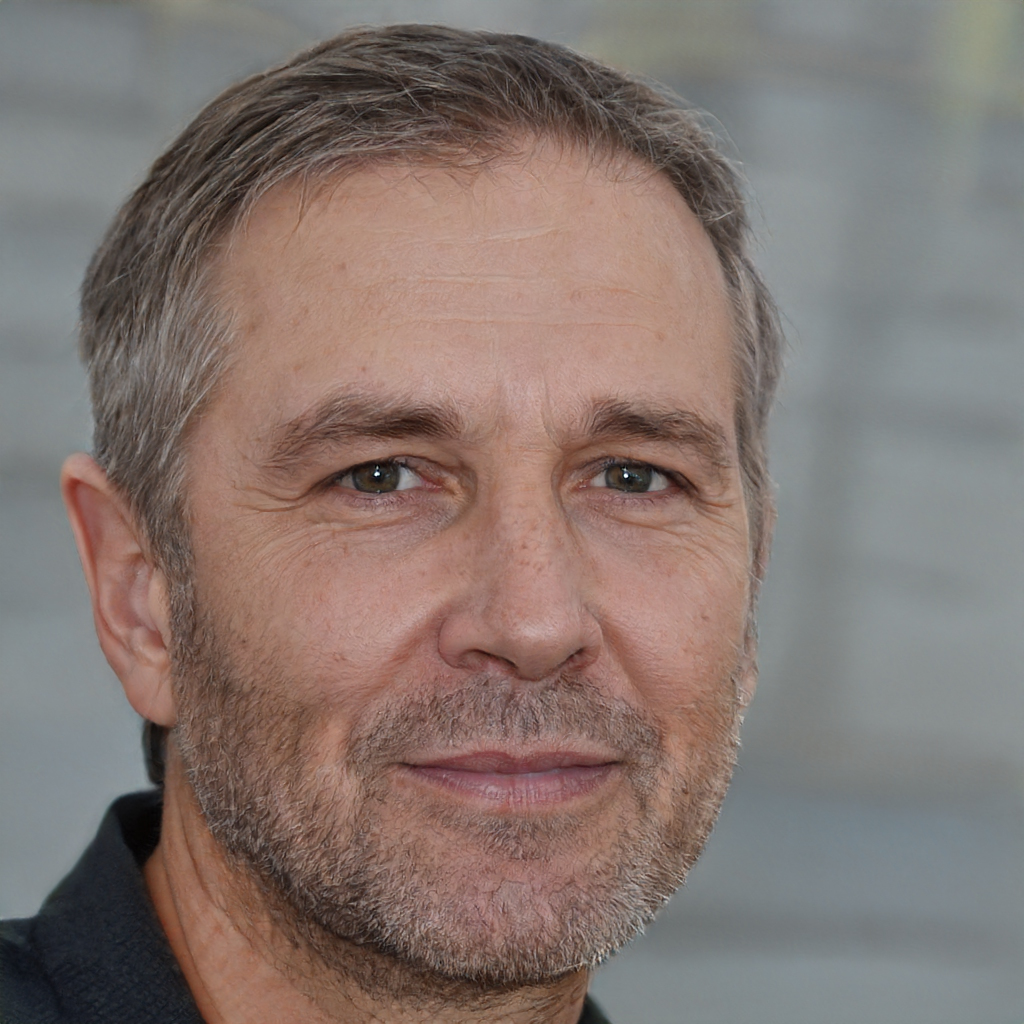
Label: No Watermark